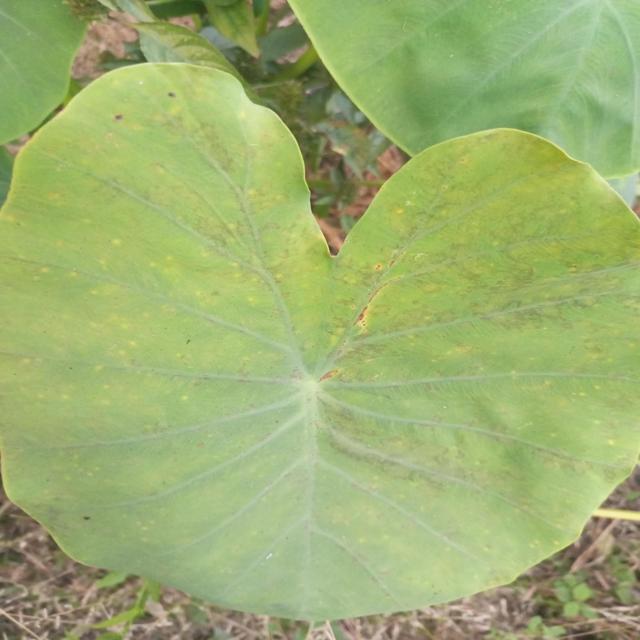
Label: Early_Blight